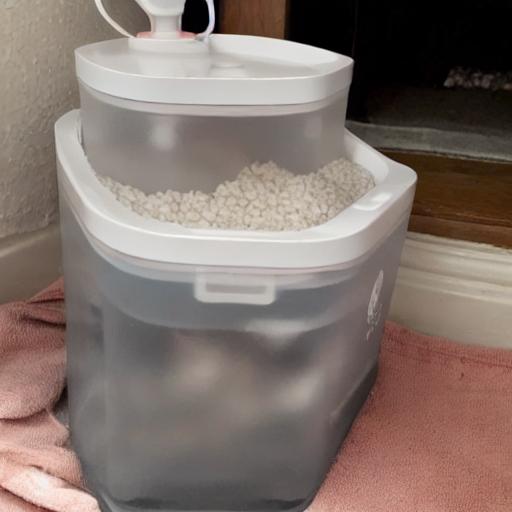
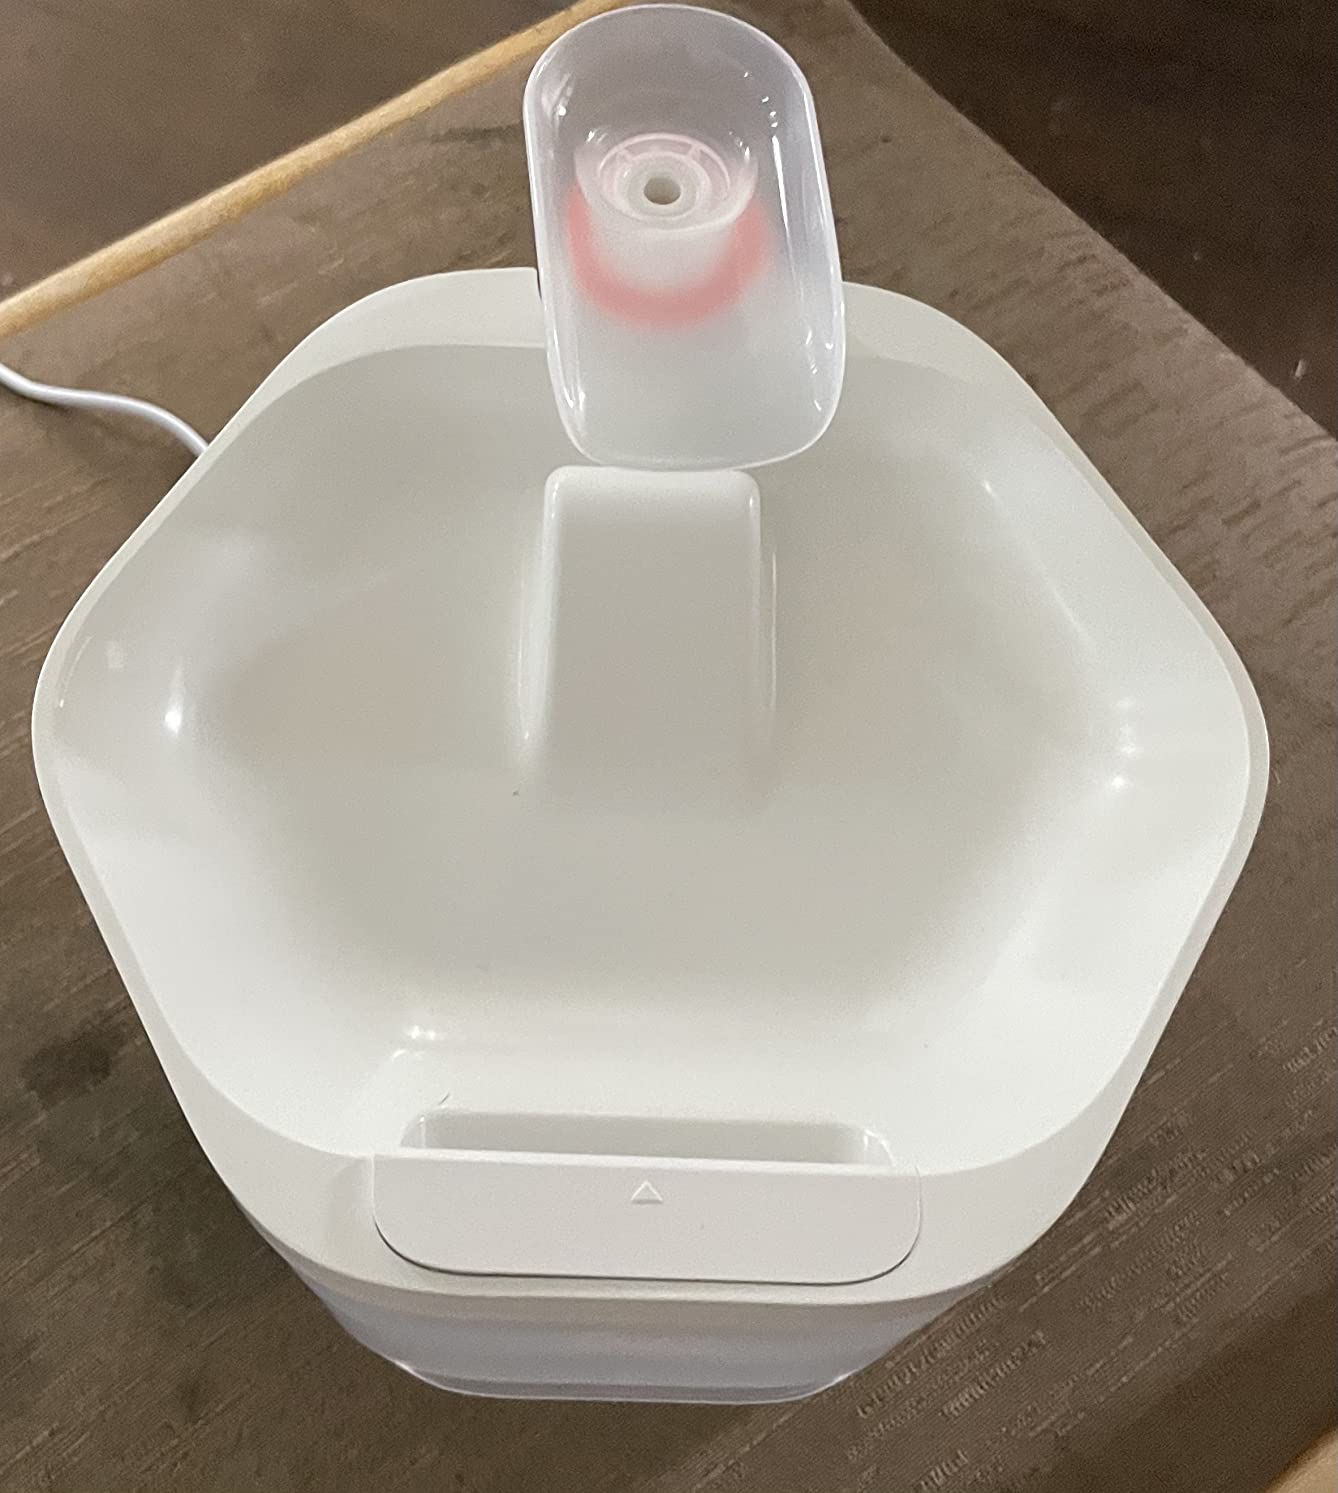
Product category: items_bowl
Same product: no